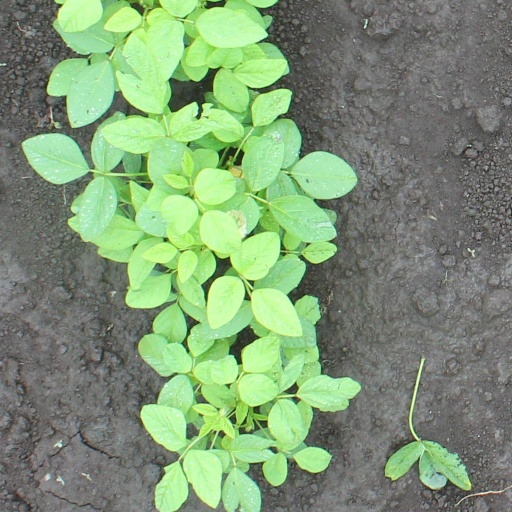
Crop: soybean